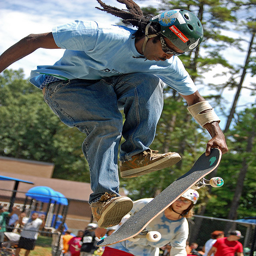
Skateboard in the air off of his skateboard doing a trick.
an image of a man doing tricks on his skateboard
A MAN IS JUMPING ON A SKATE BOARD
A man in grey shirt and jeans doing a trick on a skateboard.
A man wearing a helmet doing a skateboard trick.